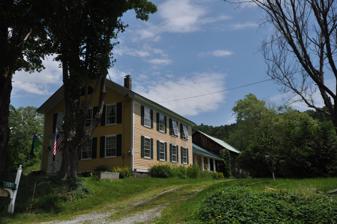
Building: Elwin Chase House
Country: United States of America
Year built: 1830
Historic house in Vermont, United States United States historic place Elwin Chase House U.S. National Register of Historic Places Show map of Vermont Show map of the United States Location 366 Topsham-Corinth Rd., East Topsham, Vermont Coordinates 44°7′12″N 72°14′21″W / 44.12000°N 72.23917°W / 44.12000; -72.23917 Area 1.5 acres (0.61 ha) Built 1830 ( 1830 ) Architectural style Greek Revival NRHP reference No. 77000099 Added to NRHP November 2, 1977 The Elwin Chase House is a historic house at 366 Topsham-Corinth Road in Topsham, Vermont .  Built about 1830, it is a well-preserved example of Greek Revival architecture in a rural context.  It is most prominent as one of the only known sites in Vermont of the artwork drawn by Rufus Porter , who worked as an itinerant muralist around the time of the house's construction.  The house was listed on the National Register of Historic Places in 1977. Description and history The Elwin Chase House stands a short way south of the village of East Topsham, on the east side of the Topsham-Corinth Road.  It is a 2 + 1 ⁄ 2 -story wood-frame structure, with a front-facing gabled roof and clapboarded exterior.  The main facade, facing toward the street, is three bays wide, with the entrance in the leftmost bay.  It is flanked by sidelight windows and pilasters, and is topped by a transom window and entablature.  A Federal style fan adorns the gable above, and a narrow strip of bargeboard is set in the eaves.  The sides have four window bays, and an ell and barn extend to the rear.  The interior has relatively plain woodwork, the newel post of the main stair being a Victorian-era replacement of the original.  The stairwell is adorned with a series of murals on virtually all of its surfaces.  These are stylistically attributed to the itinerant muralist Rufus Porter, and include what appears to be a fragmentary signature. The house's exact construction date is unknown, but is placed around 1830 based on architectural stylistic evidence.  The murals, which were at the time of the property's listing on the National Register the only known example of Porter's work in the state, are dated to the early 1830s, based on the presence of the frigate USS Potomac , which had in that period made news for its circumnavigation of the globe. See also National Register of Historic Places listings in Orange County, Vermont References